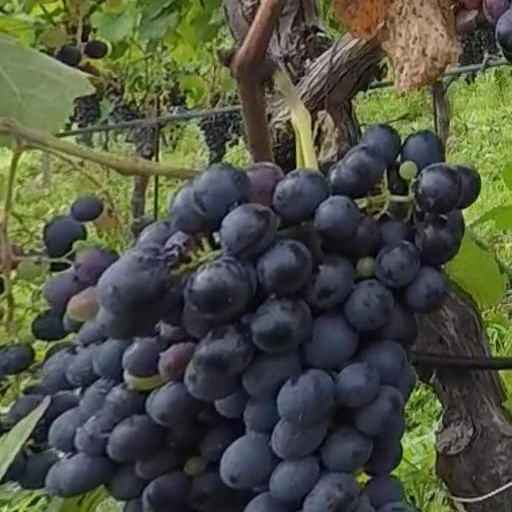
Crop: grape